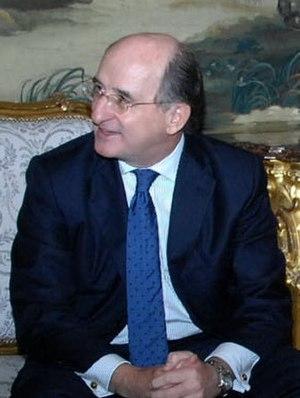
Repsol S.A. est une société anonyme espagnole, fondée en octobre 1987. Elle centre ses activités autour de l'exploration, la production, le transport et le raffinage du pétrole et du gaz naturel. De plus, elle fabrique, distribue et commercialise des produits issus de la pétrochimie, et du gaz naturel.